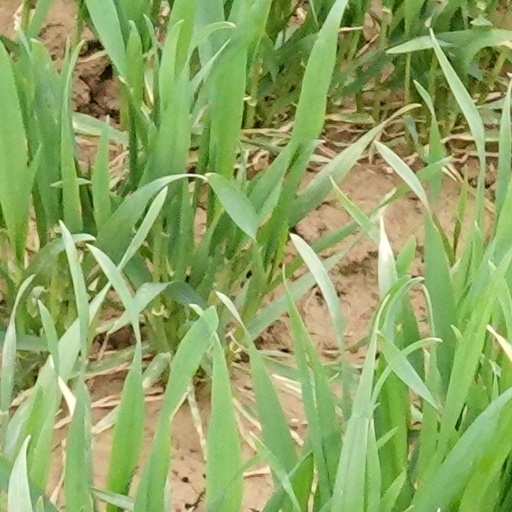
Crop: wheat